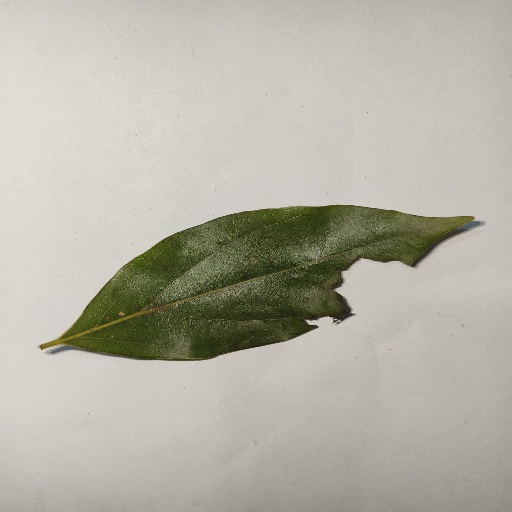
Species: Camphor
Leaf condition: Shot Hole